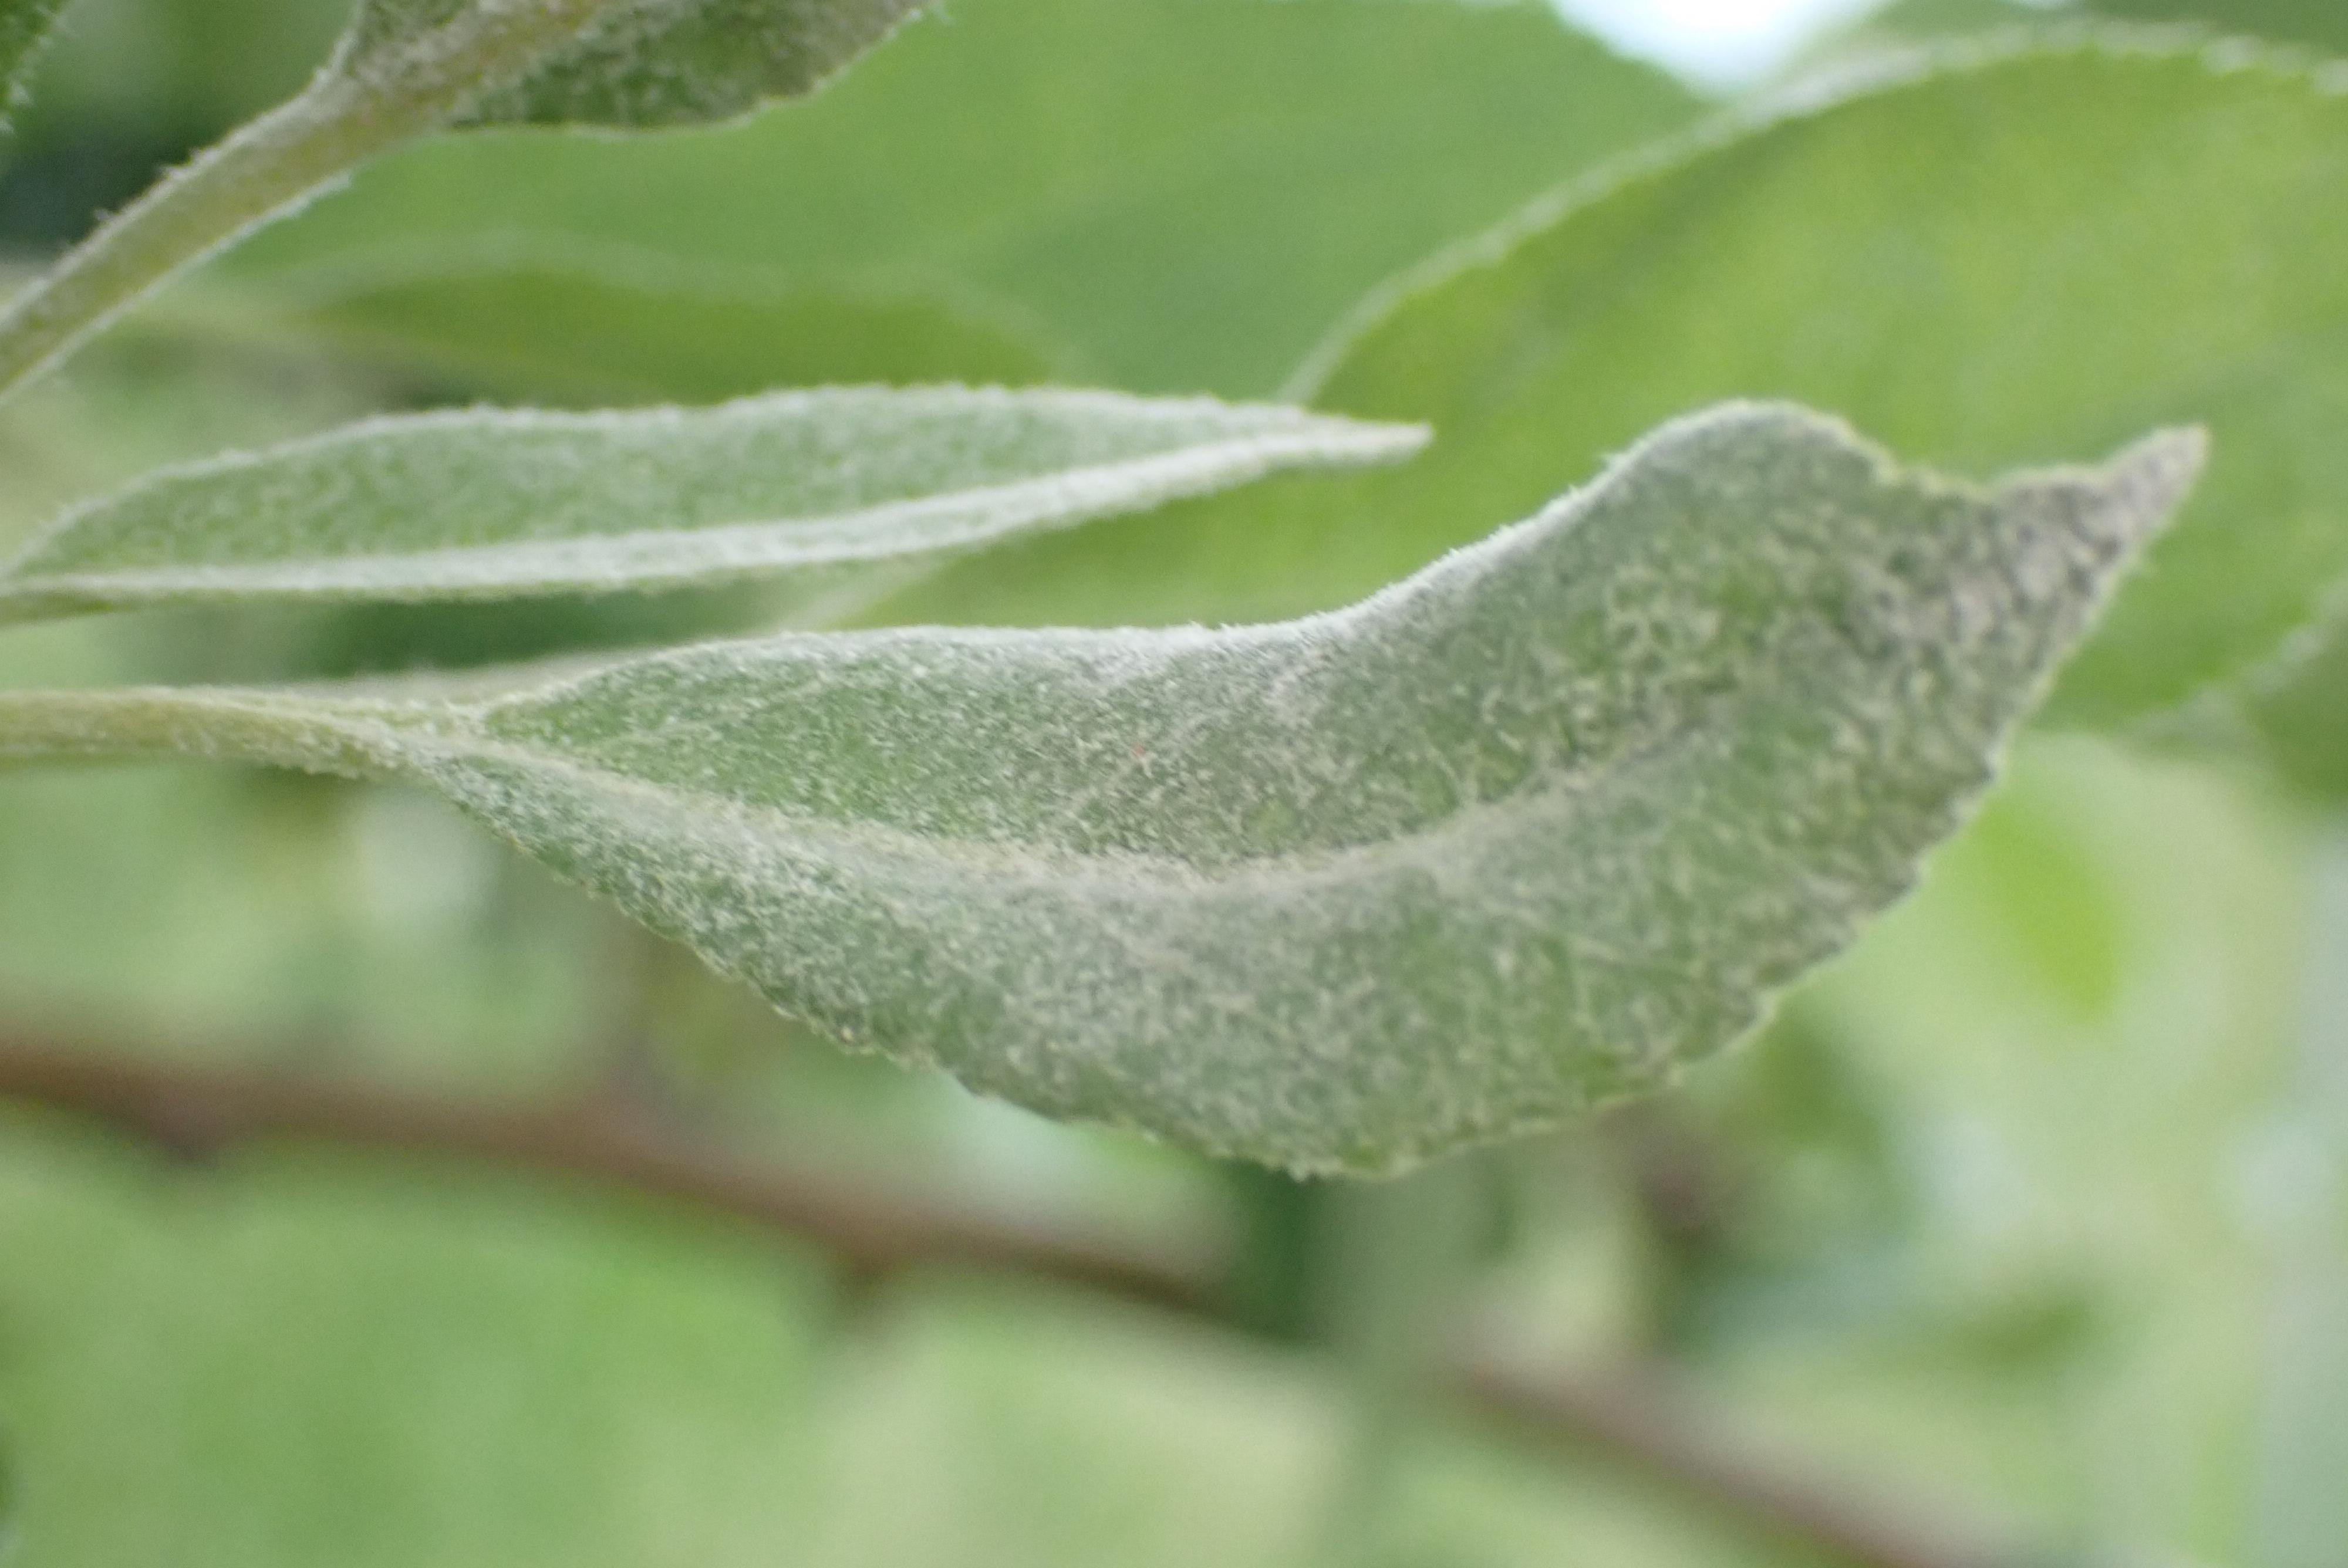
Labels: powdery_mildew